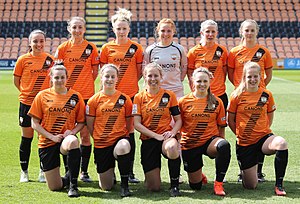
London Bees / Aktuel trup
London Bees holdet i april 2017, før en kamp mod Millwall Lionesses
London Bees er en Eengelsk fodboldklub for kvinder, der er en afdeling af Barnet F.C.. De spiller i FA WSL 2. Klubben har eksisteret under forskellige navne siden 1975. Oprindelig kaldtes holdet District Line Ladies F.C. Holdet blev officielt en del af Barnet F.C., da Barnet F.C. Ladies, blev re-brandet som London Bees efter at holdet blev en del af det nye WSL 2 for 2014 sæsonen. Klubben har et førstehold og et udviklingshold som alle træner og spiller på The Hive Stadium under ledelse af cheftræner Luke Swindlehurst.